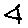
Label: 4